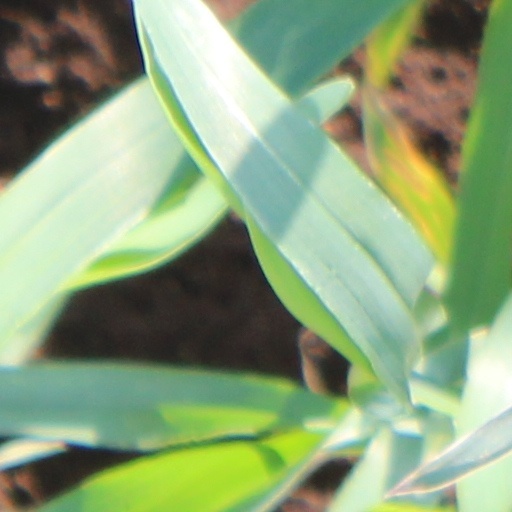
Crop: wheat